Driver: San Francisco

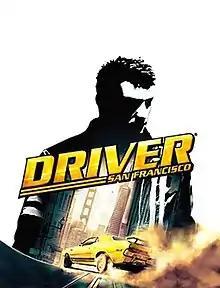
Cover art featuring protagonist John Tanner and his 1970 Dodge Challenger R/T (bottom)

Driver: San Francisco is a 2011 action-adventure driving video game developed by Ubisoft Reflections and published by Ubisoft. It is the fifth main installment in the "Driver" series, following "Driver: Parallel Lines" (2006), and its most recent main installment to date. Plotwise, it acts as a sequel to "Driver 3" (2004) centering around protagonist John Tanner. The game was released for PlayStation 3, Xbox 360, Microsoft Windows, and Mac OS X; additionally a distinct version for the Wii features a separate storyline.